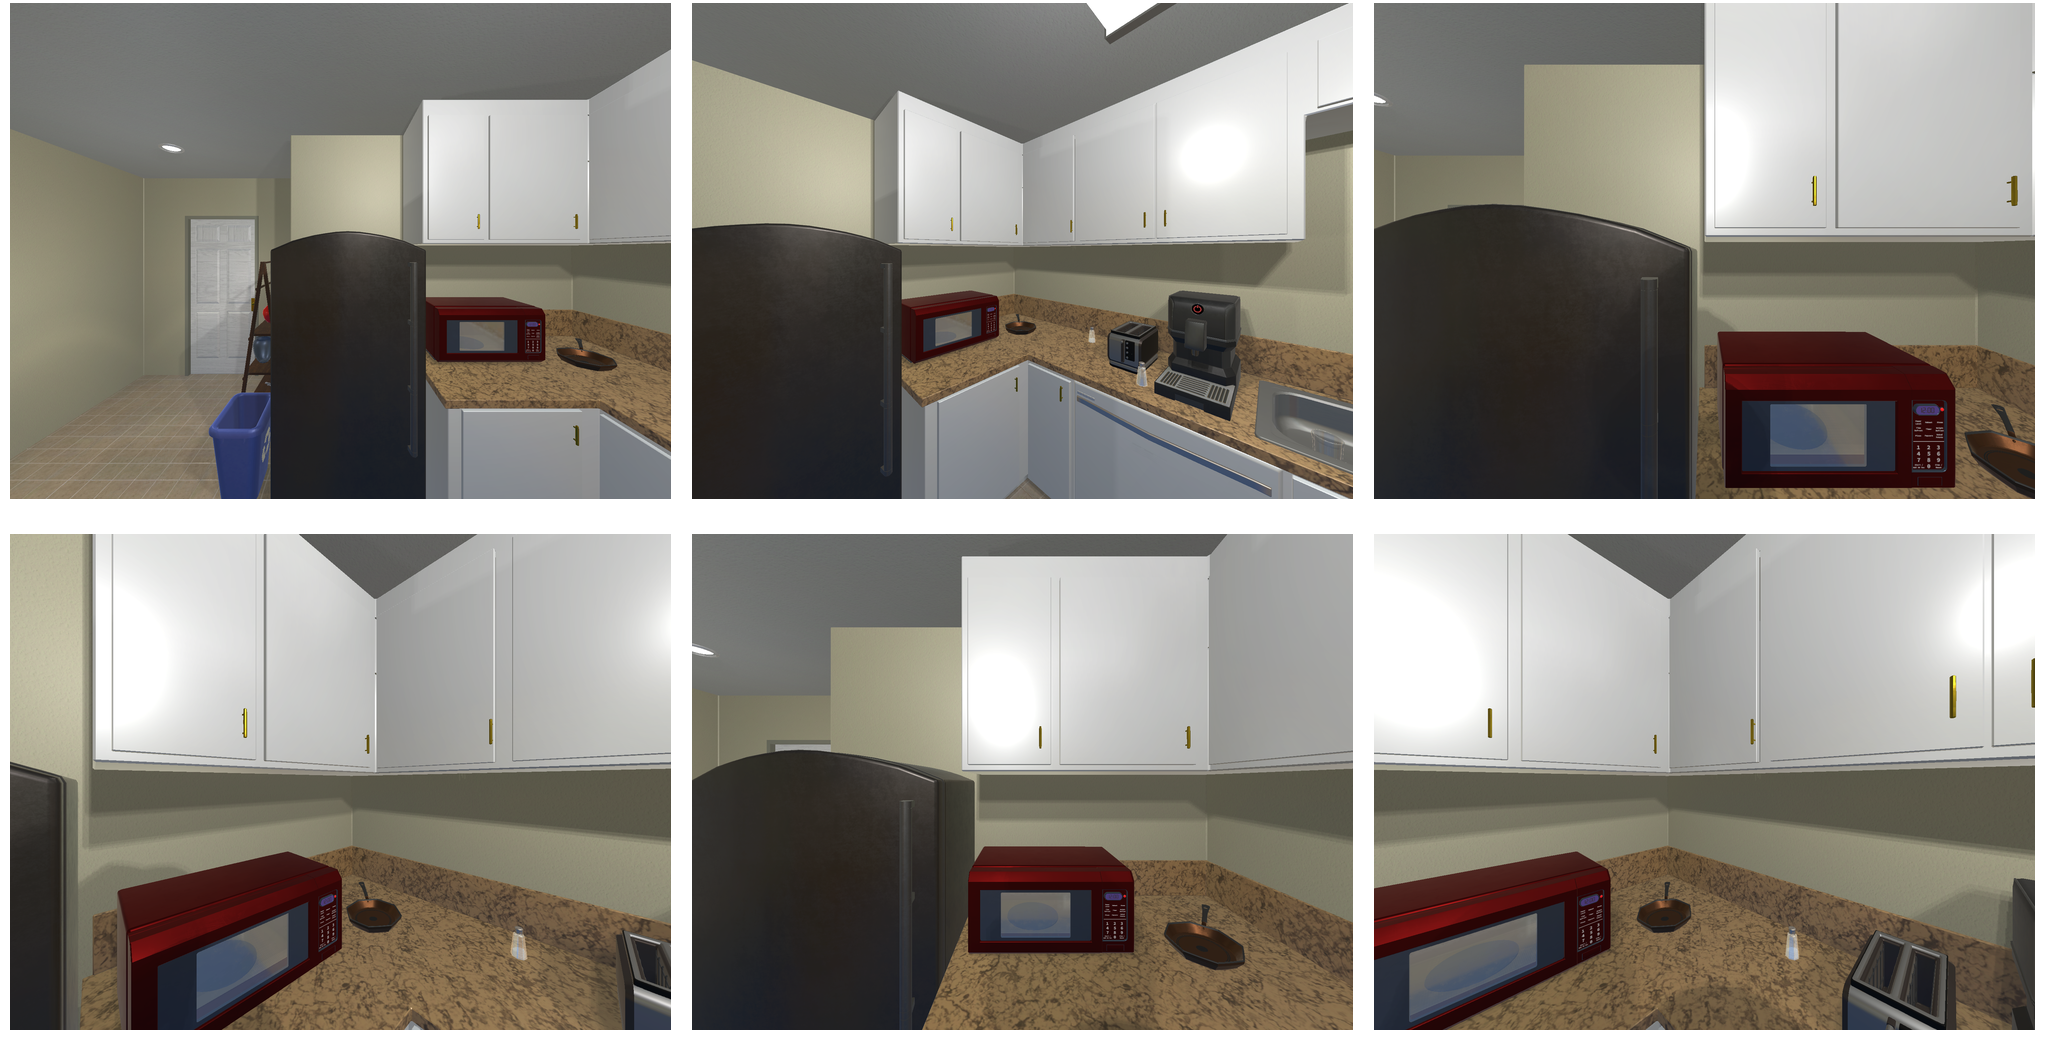Task instruction: Open the microwave oven.
Answer: {"task_instruction": "Open the microwave oven.", "nodes": ["handle", "microwave oven"], "edges": [{"functional_relationship": "openorclose", "object1": "handle", "object2": "microwave oven", "spatial_relations": ["in_front_of", "close"], "is_touching": true}], "action_type": "pull", "function_type": "open_close_control"}